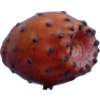
Label: cactus_fruit_red